2010 Central European floods

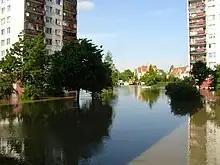
Wrocław's flooded Kozanów district

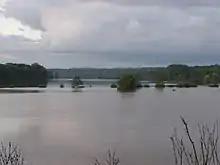
Vistula broads in Strzyżawa - The riverbed is located approximately 500m from the edge of the forest on the left side

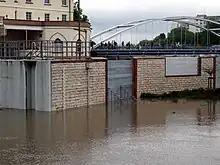
Flood in Opole

On Sunday 23 May the Wisła river broke a retaining wall and flooded Świniary near Płock, and nearby villages, including Szady, Wiączemin Polski, Nowy Wiączemin and Nowosiodło. Reports stated that 22 villages in the Płock area had sustained flooding or were under imminent threat. Around 4,000 people and 5,000 animals were evacuated. In Płock, Gmury street was submerged.